Svetlana Gomboeva

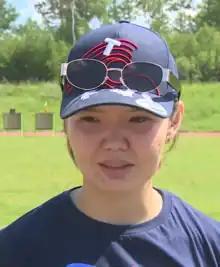
Gomboeva in 2021

Svetlana Vadimovna Gomboeva (born 8 June 1998) is a Russian archer. She competed in the women's individual event at the 2020 Summer Olympics held in Tokyo, Japan. She finished 45th in the ranking round before collapsing from sunstroke amid a record heatwave in Tokyo. She was also part of the women's team winning the silver medal.